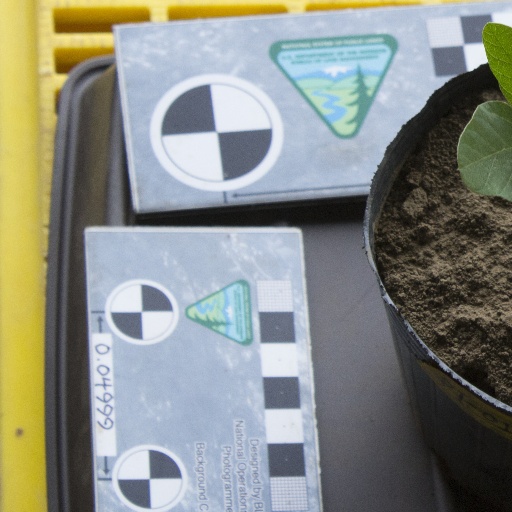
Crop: soybean